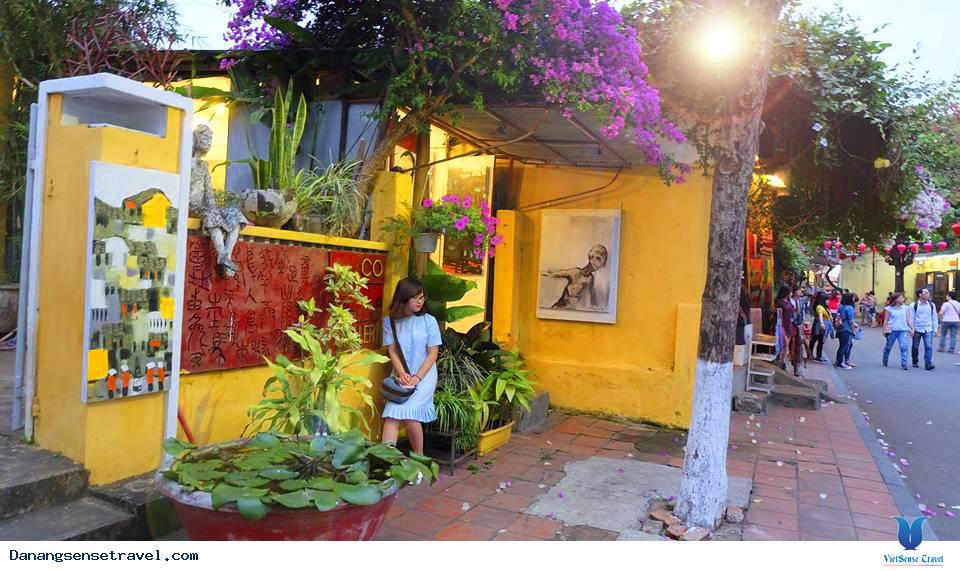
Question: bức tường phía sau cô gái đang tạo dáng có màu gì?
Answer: bức tường phía sau cô gái đang tạo dáng có màu vàng